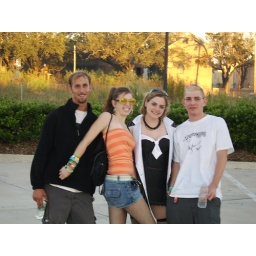
People in the parking lot that followed us to the Pop Bar. The one in the orange shirt gave me candy...Mmmm...Candy.